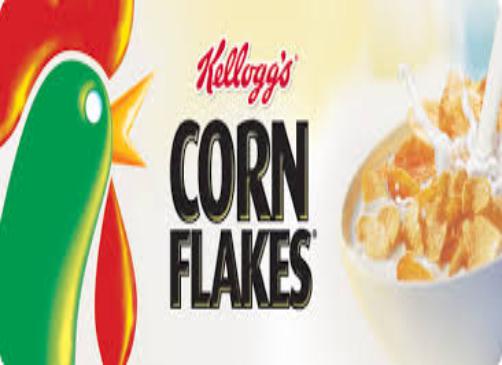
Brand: Corn Flakes
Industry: Food